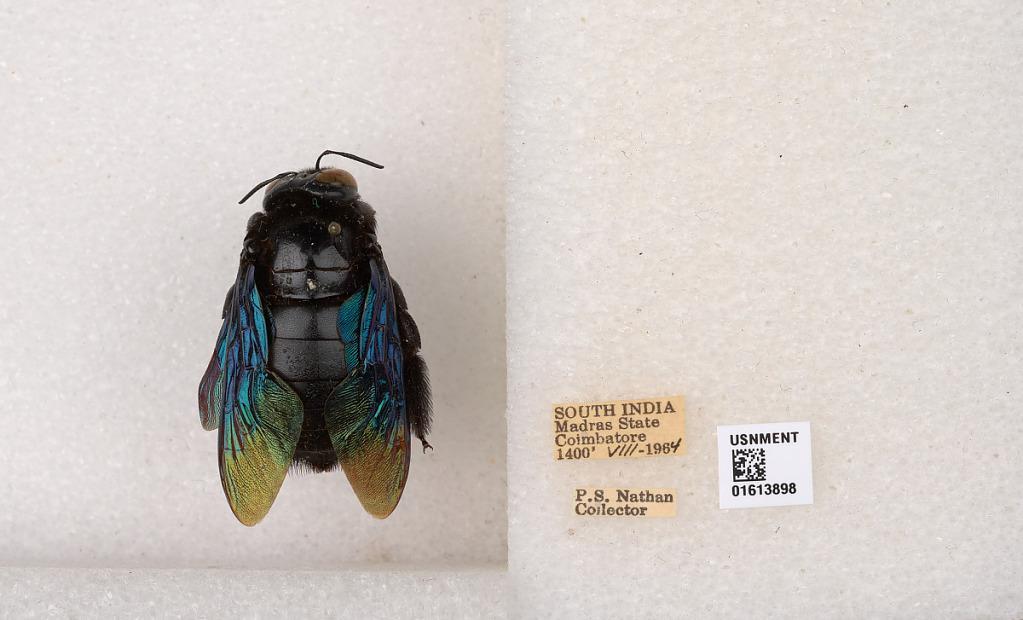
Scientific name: Xylocopa (Mesotrichia) tenuiscapa Westwood
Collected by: P. Nathan
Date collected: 1964-8-1
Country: India
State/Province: Tamil Nadu
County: Coimbatore
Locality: Coimbatore